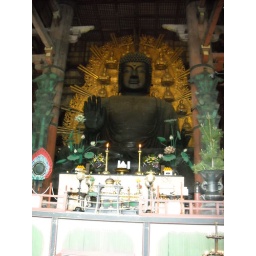
The largest wooden building in the world, housing a massive statue of Buddha.